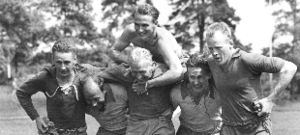
Henry Källgren
Henry Källgren var en svensk fodboldspiller, der vandt sølv med Sveriges landshold ved VM 1958 på hjemmbane. Han spillede én af svenskernes seks kampe i turneringen, et opgør i det indledende gruppespil mod Wales. I alt nåede han at spille otte landskampe og score otte mål.